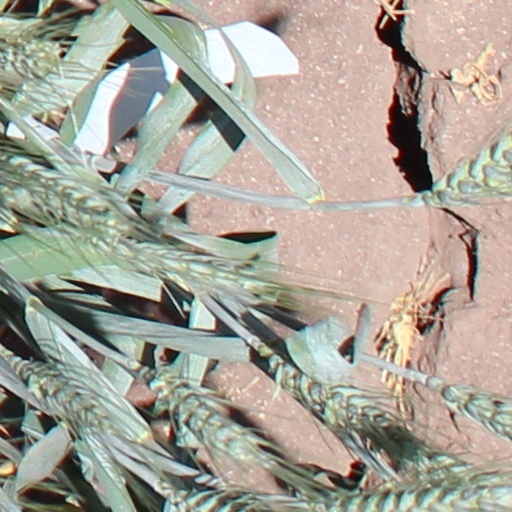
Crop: wheat